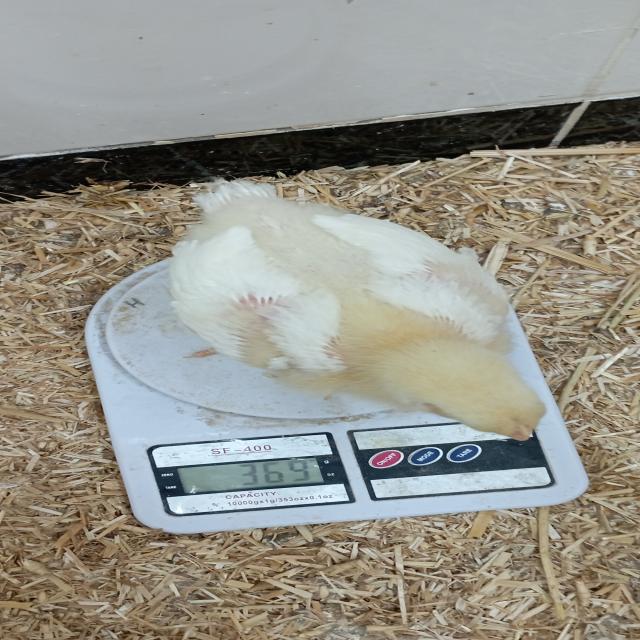
Weight: 369 g